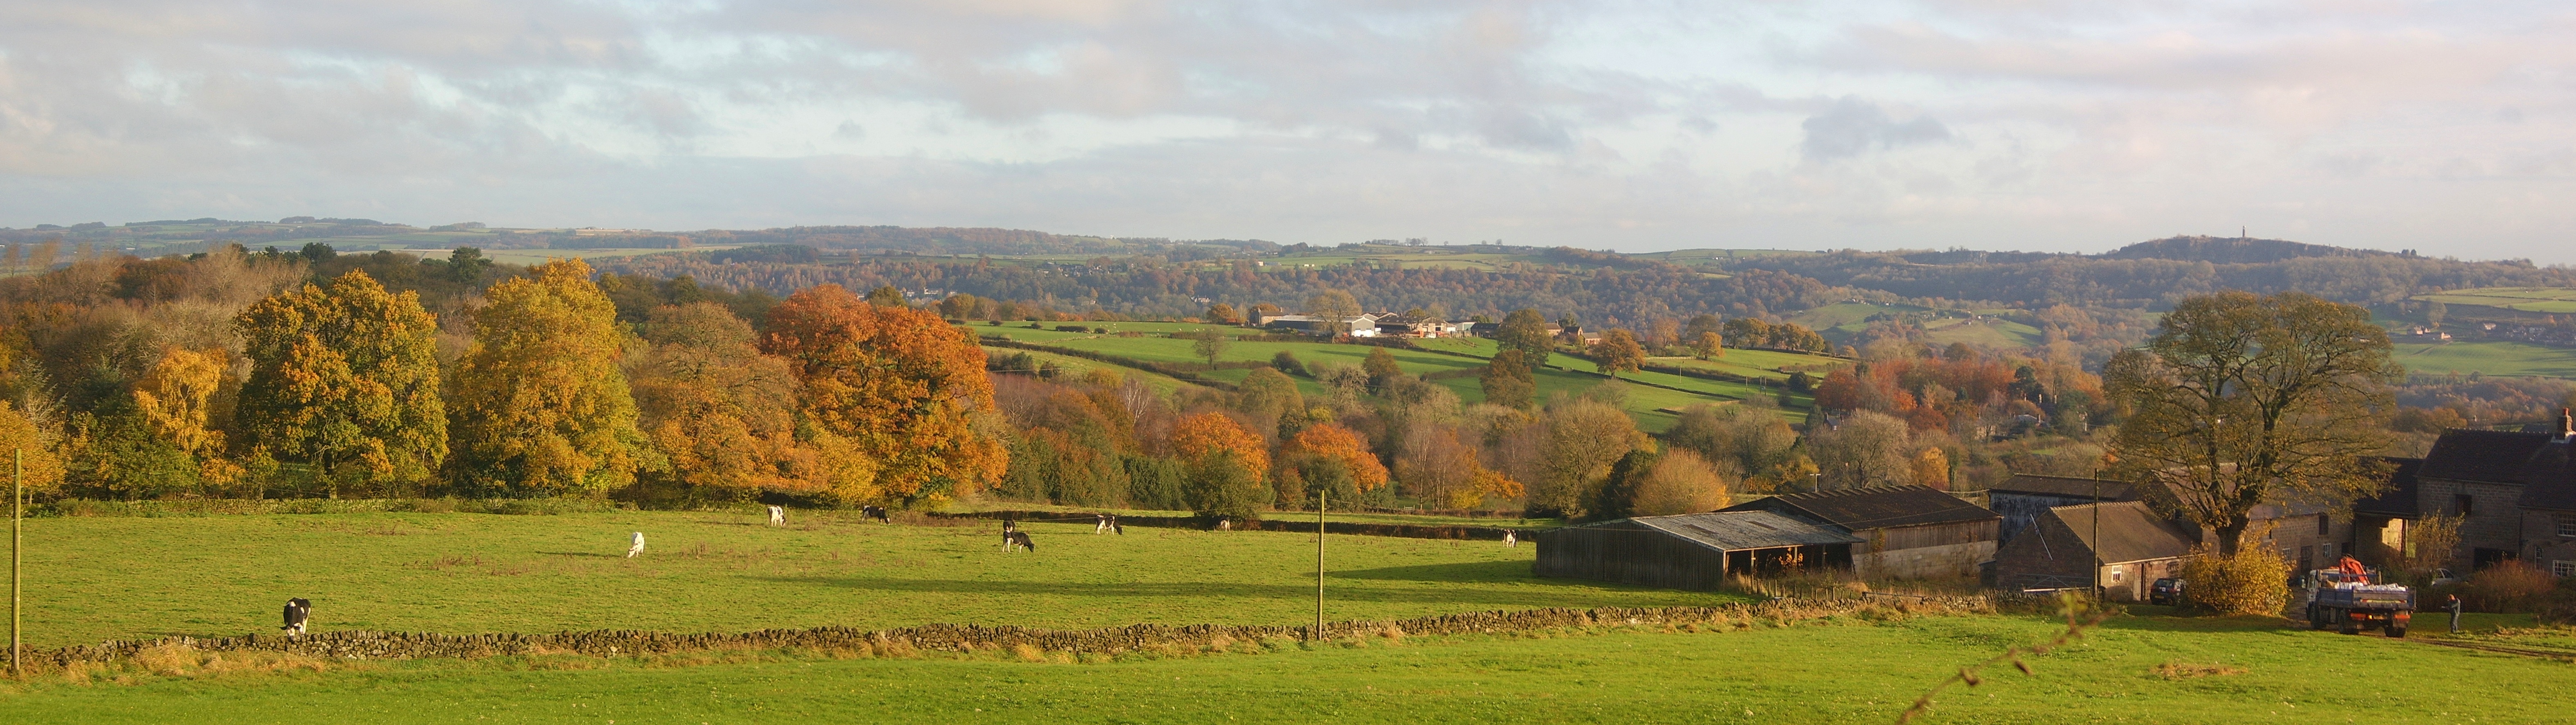
autumn, trees, farm, natural landscape, nature, hill, sky, leaf, pasture, natural environment, rural area, grassland, tree, plain, land lot, highland, landscape, meadow, fell, cloud, field, grass, mountain, photography, panorama, valley, plant, prairie, house, road, plateau